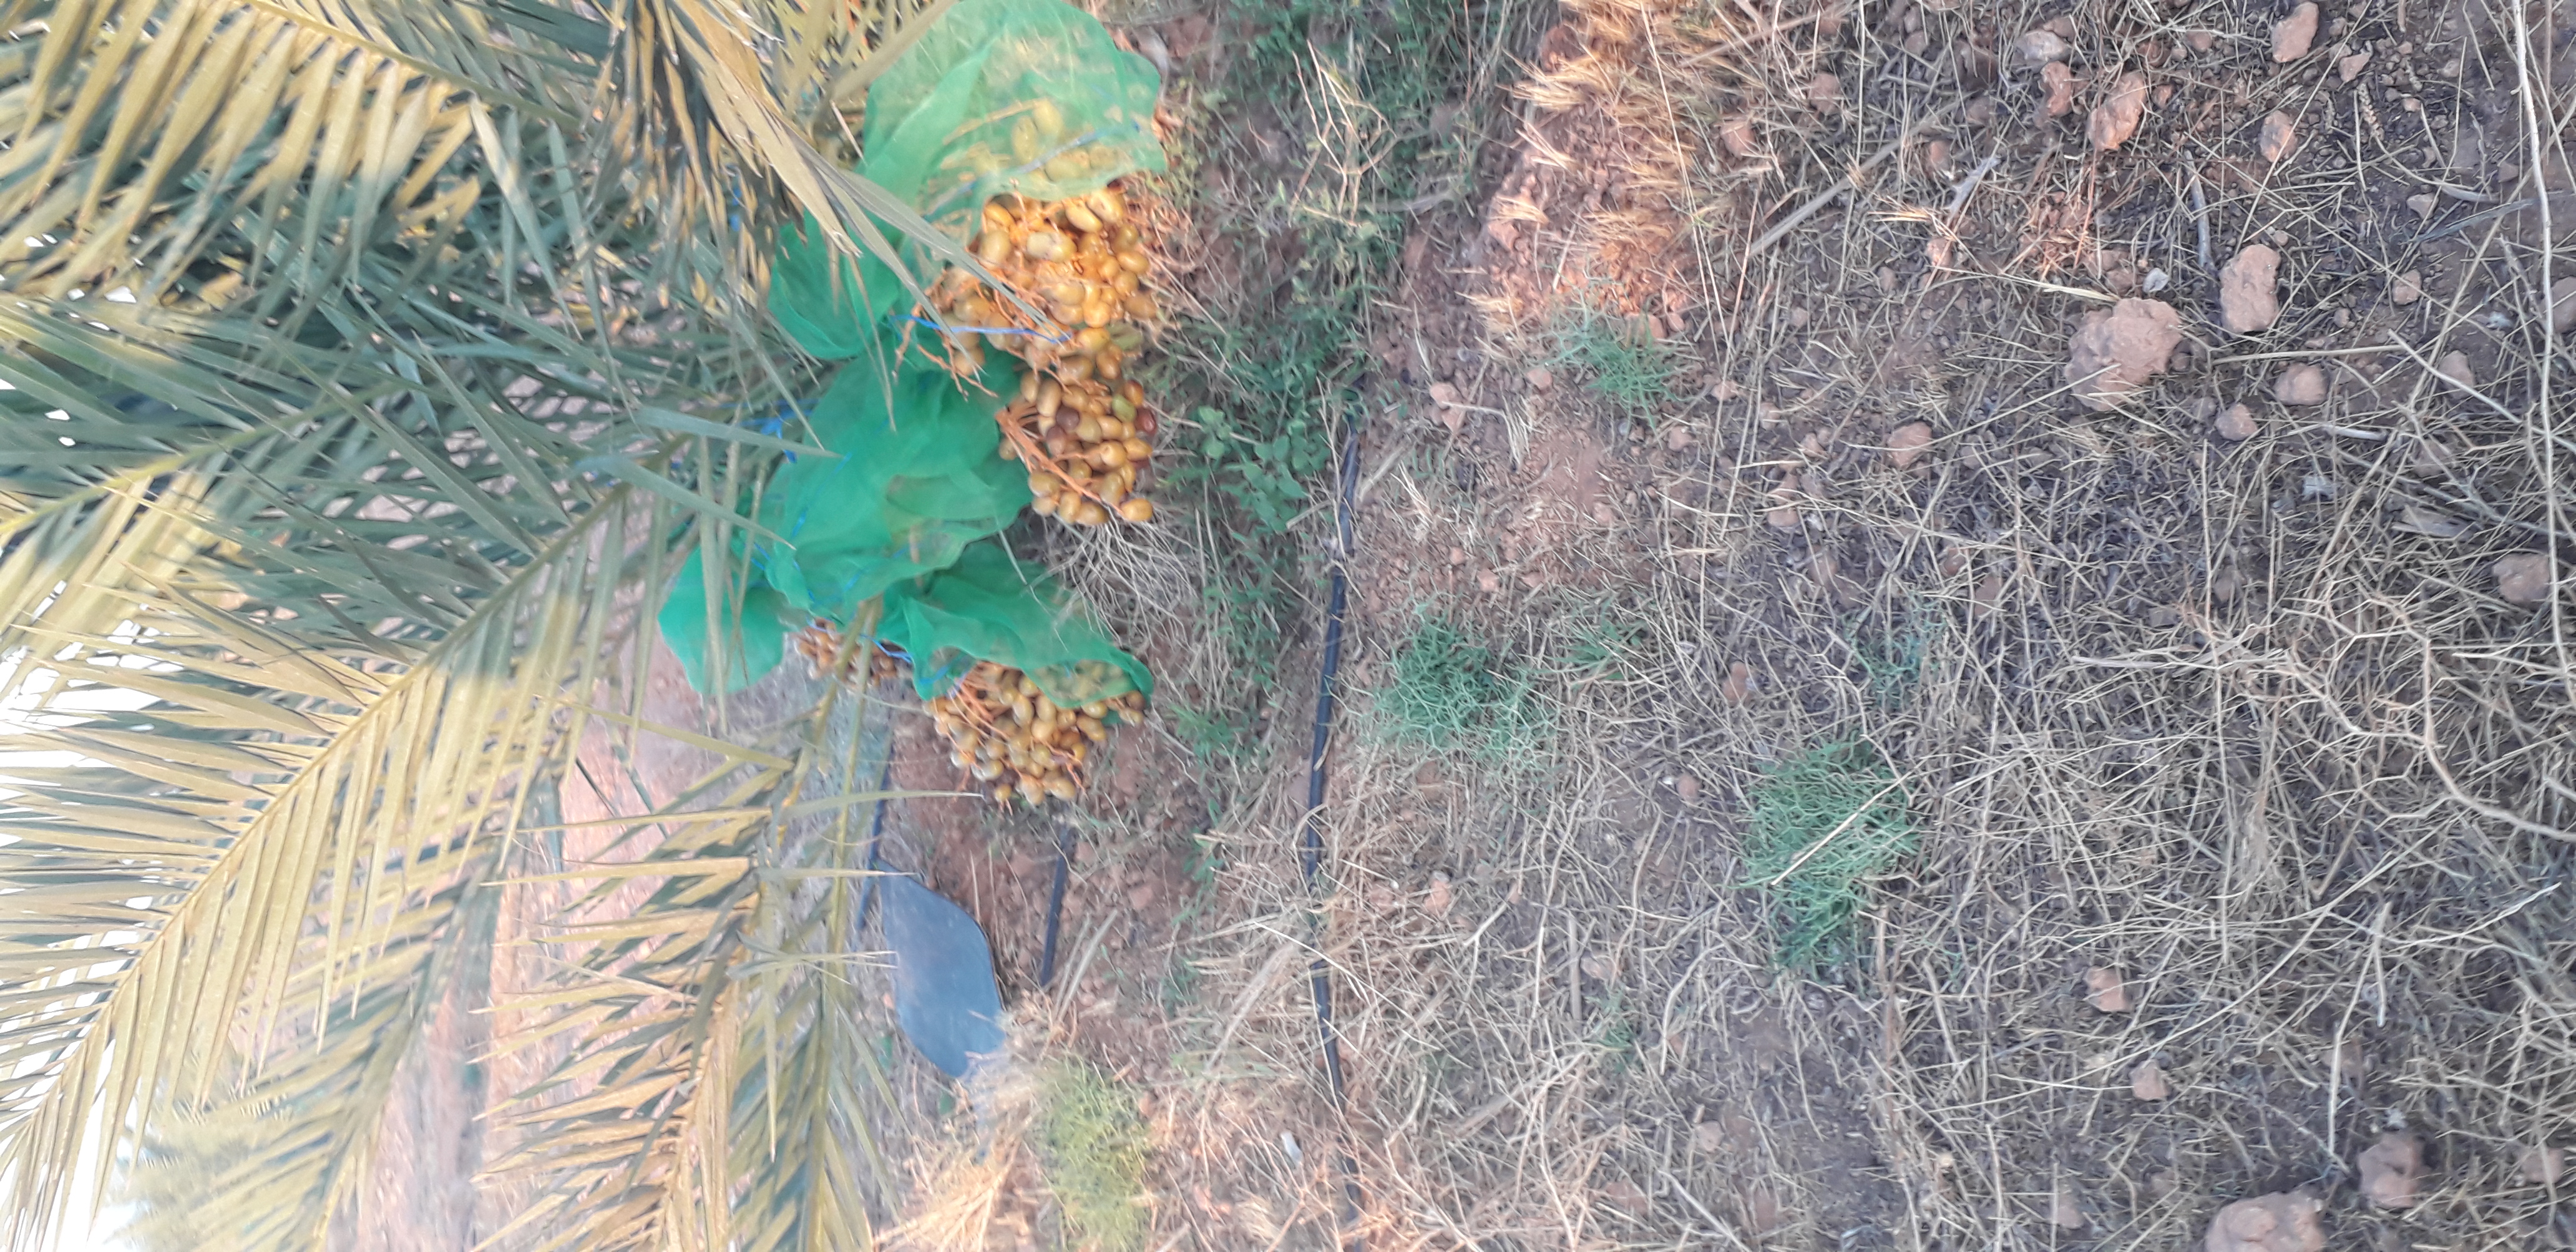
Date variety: Boufagous